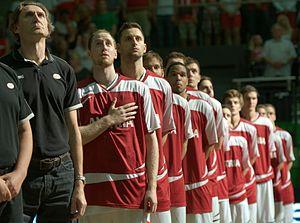
L'équipe d'Autriche de basket-ball représente la Fédération autrichienne de basket-ball lors des compétitions internationales, notamment aux Jeux olympiques d'été et aux championnats du monde.